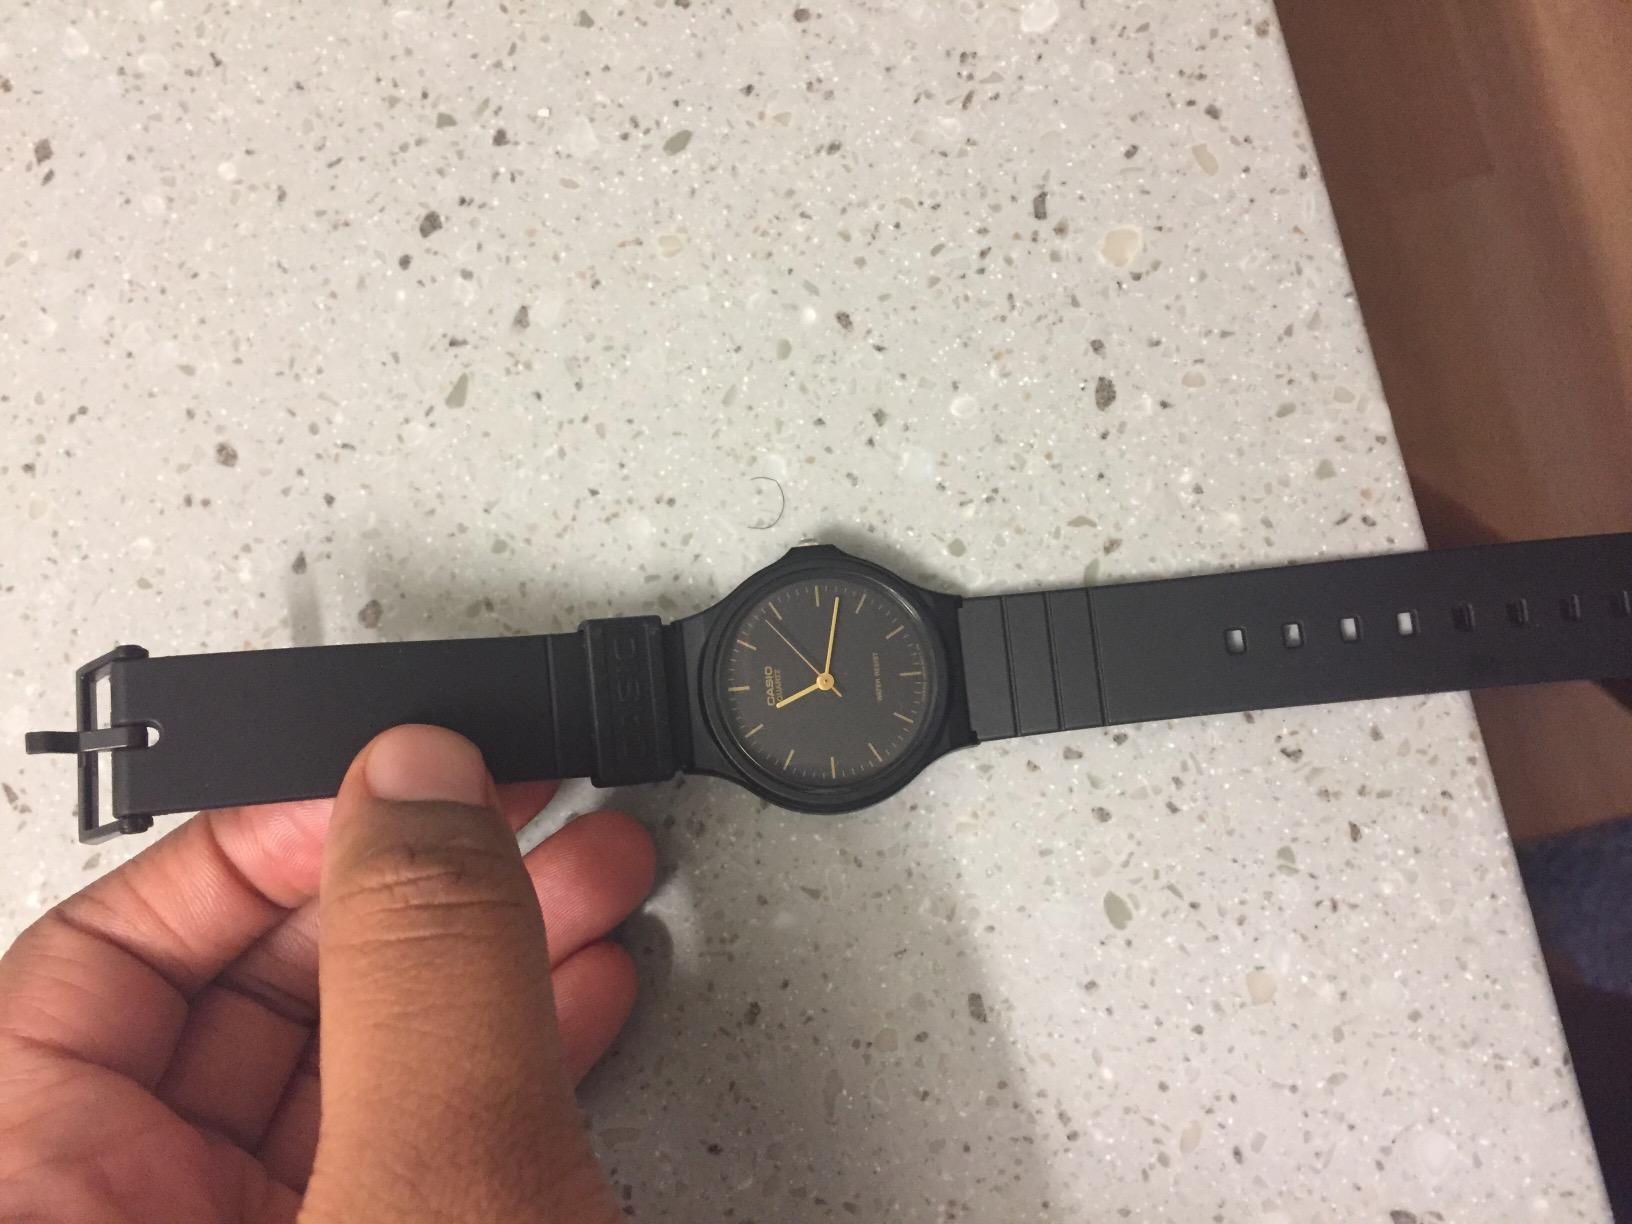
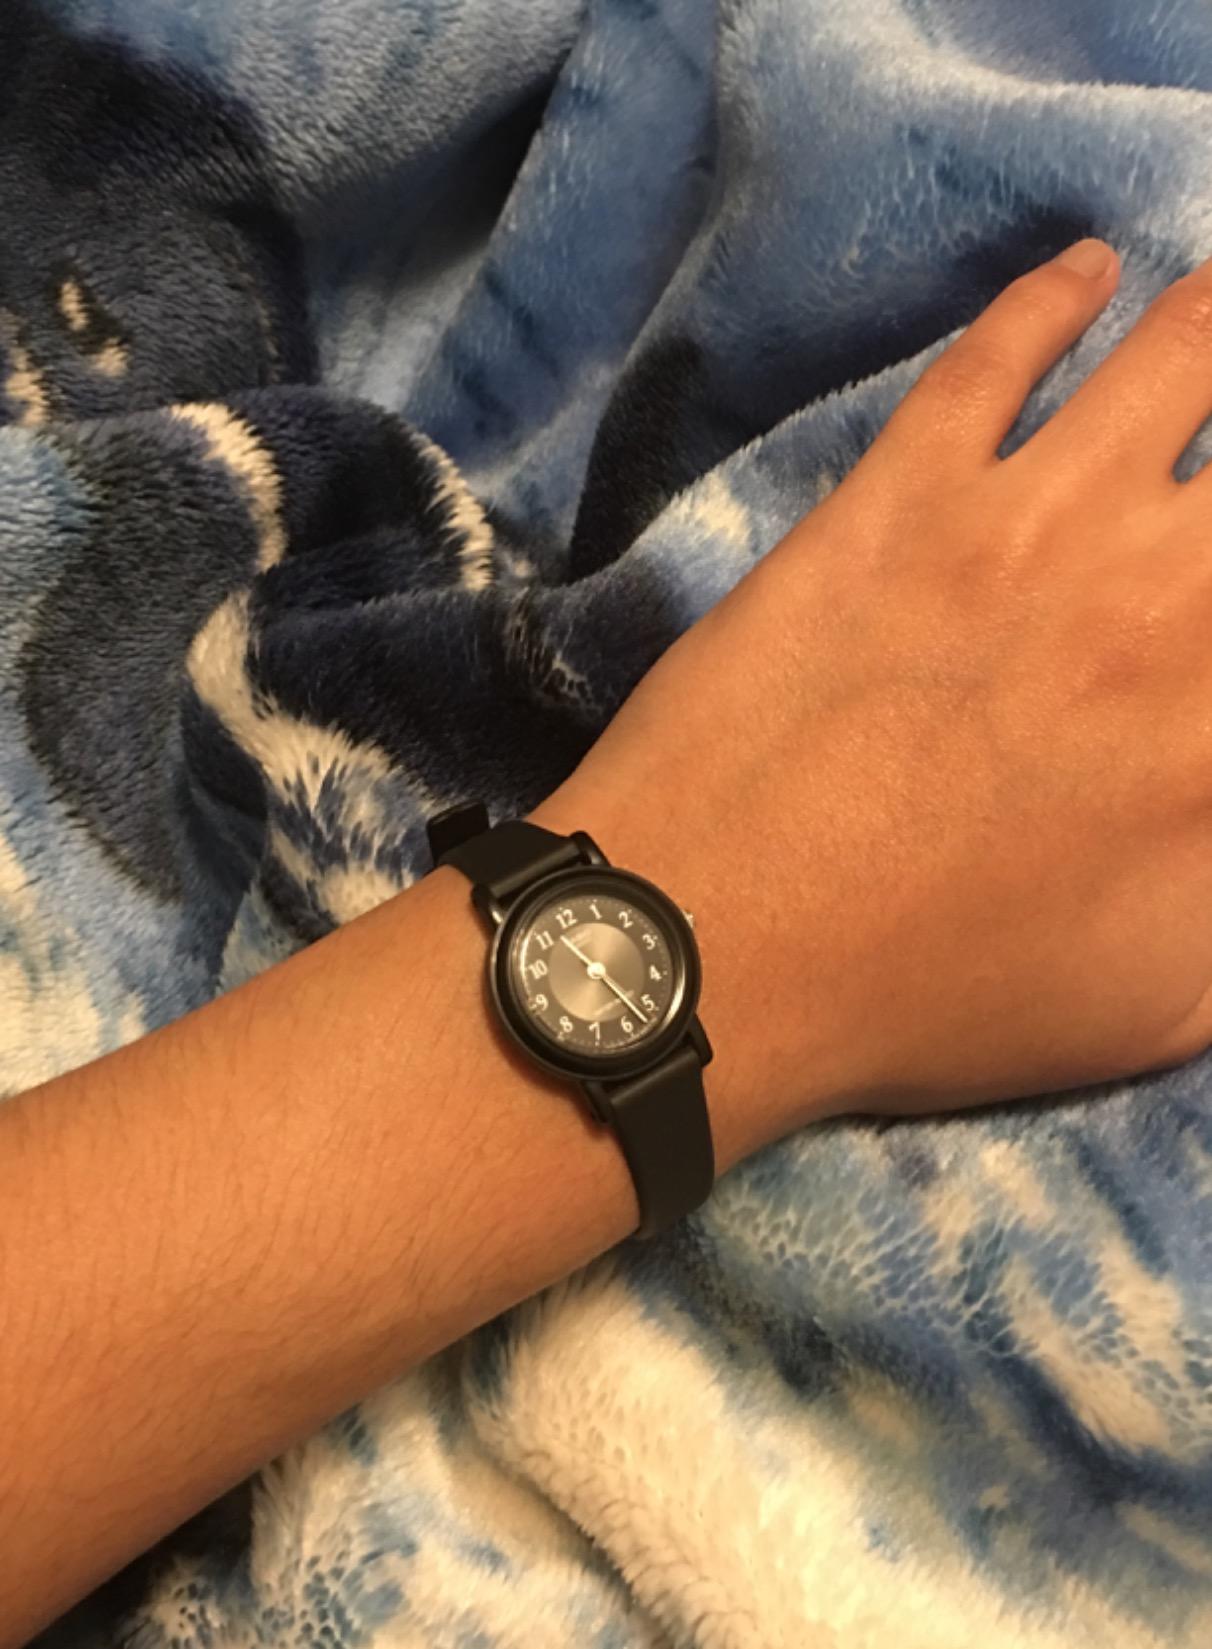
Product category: accessories_watch
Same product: no